Atil

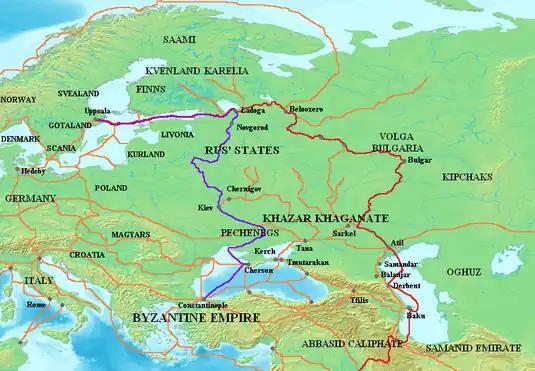
Khazaria and Eurasian trade routes in the 8th–11th centuries. Atil was the commercial hub from which routes extended into "Deep Asia". The Varangian (Viking) trade route on the Volga is shown in red; other routes are in orange. The Varangian-Greek route is in purple.

In 2008, a Russian archaeologist claimed to have discovered the remains of Atil in Samosdelka, a village in the Volga Delta approximately 30 km southwest of the city of Astrakhan. This claim has since been disproven.